Question: Please indicate a possible affordance area of the book that can be used for holding.
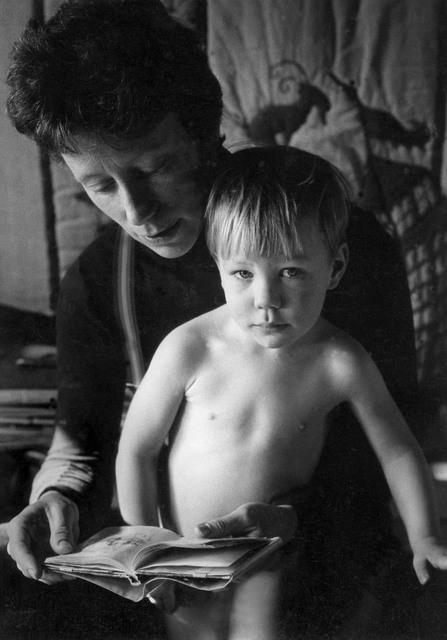
Answer: [19, 505.5, 280, 615.5]